Ehud Yaari

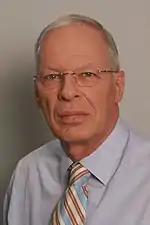

Ehud Yaari (born 1 March 1945) is an Israeli journalist, author, television personality and political commentator.